Grevillea 'Peaches and Cream'

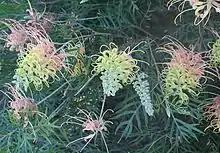
Some at Oakdale, New South Wales.

It is a shrub that grows to 1.2 by 1.5 metres (4–5 ft) in height and width and has bright green attractive deeply divided leaves, around long by in width. The foliage takes on a bronze sheen in winter. The inflorescences are about long by wide and open yellow initially but later add various shades of pink and orange.